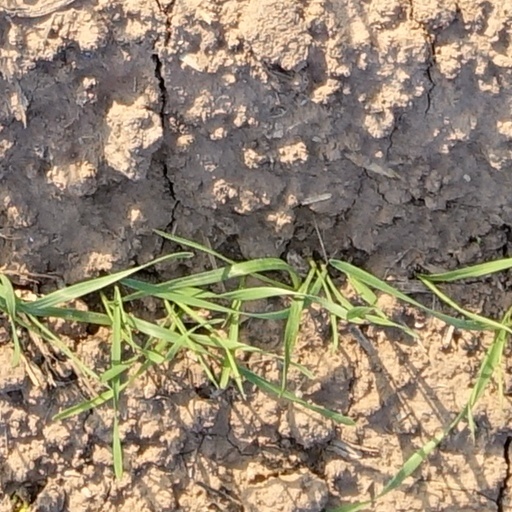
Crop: wheat